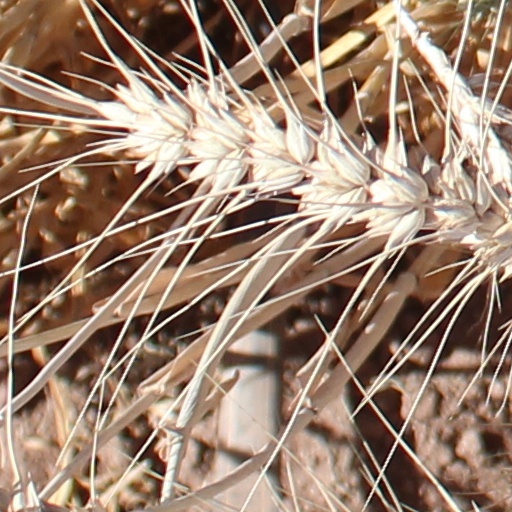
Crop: wheat